Ice cream van

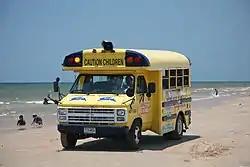
A school bus-based ice cream truck

An ice cream van (Commonwealth English) or ice cream truck (North American English) is a commercial vehicle that ice cream products are sold from, usually during the spring and summer. Ice cream vans are often used for street vending and drive through residential areas and can be parked at beaches, parks, or other areas where people congregate. Ice cream vans often have decorations, a serving window on the kerbside, and a display of available products and their prices. Most ice cream vans are independently owned and operated. However, there are ice cream van franchises such as Mister Softee.